Boilermaker Special

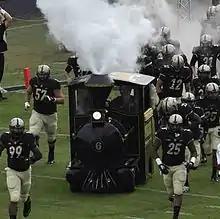
The Boilermaker X-tra Special VI (1996 - 2017) leads the football team onto the field at Ross-Ade Stadium

X-tra Special IV was later disassembled to make way for X-tra Special VI. Joe Peñaloza, a Purdue University graduate, designed the VI. It was built on a Club Car golf cart chassis, which was donated by Angel Hills Golf Course in Rossville, Indiana. The exterior body was made of a fiberglass composite, donated by Brunswick Tech. The structural work was done mainly at Wabash National. The fiberglass body was formed by Dr. Ray Thompson and his aviation composite materials class at the Purdue Airport. The paint was applied by West Coast Customs and donated by Valspar Corp. Pyramids Sign and Design completed all the detail paintwork. Many of the other materials used in the creation of VI were donated. These items include the brass, which was donated by ABC Metals Inc., bagging material for the composite-forming/curing process was donated by Decomp, specialty foams donated by Diab, resin used before painting donated by Resin Services, and the lights and safety devices were donated by TSD.